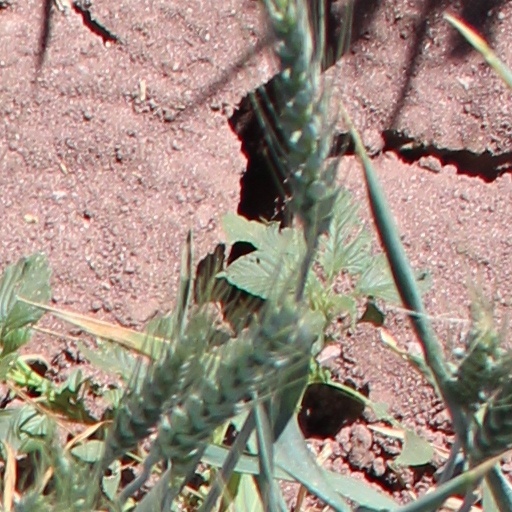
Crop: wheat